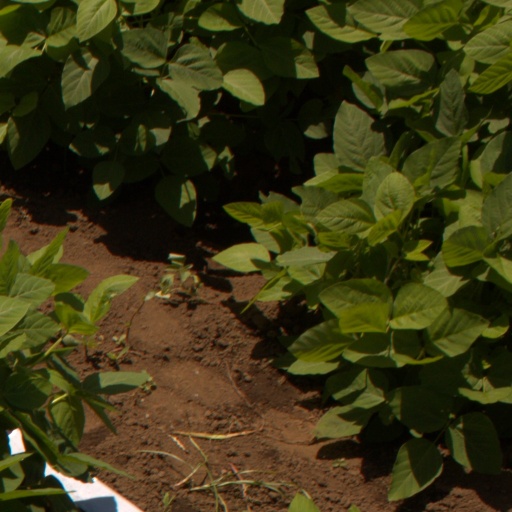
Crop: soybean